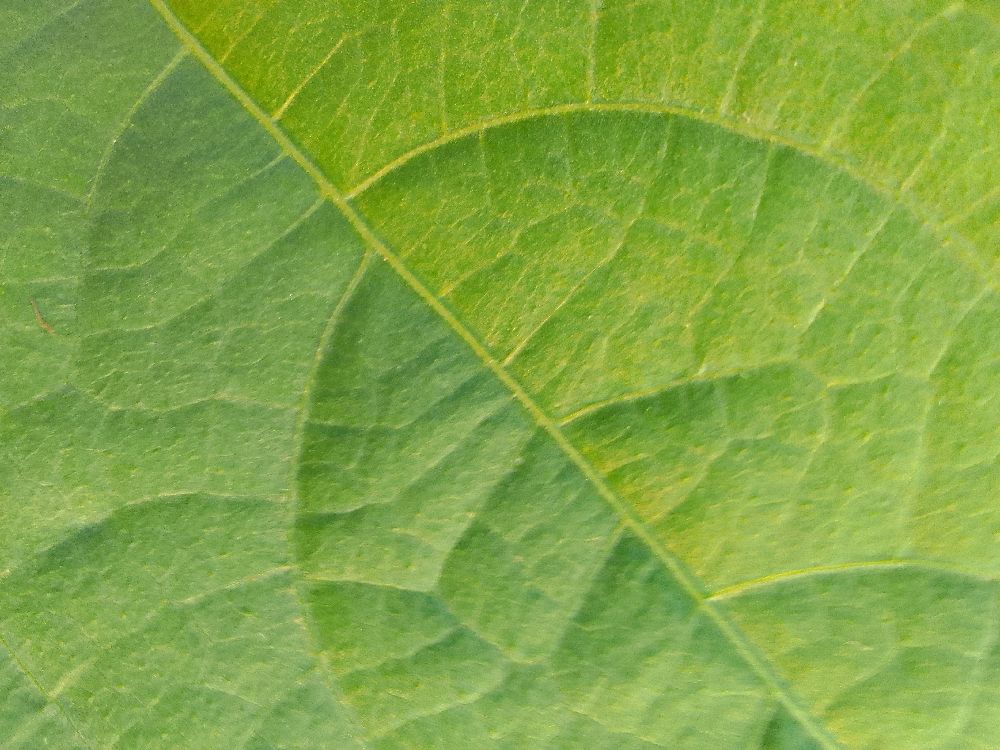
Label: healthy